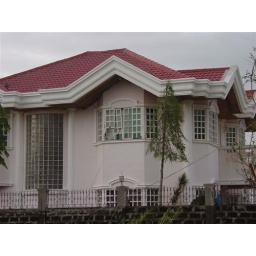
This is another home near ours. They lost some windows and a small portion of their roof.